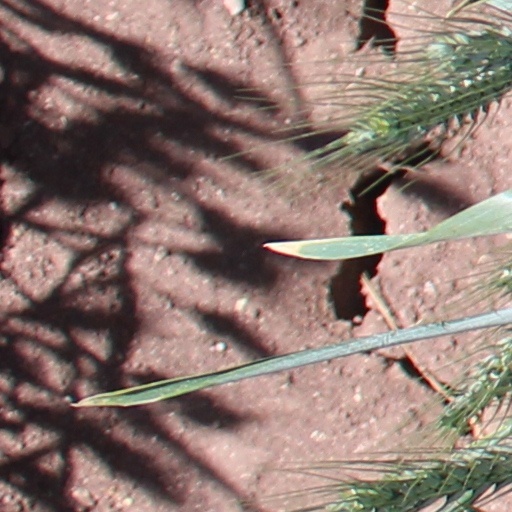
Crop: wheat